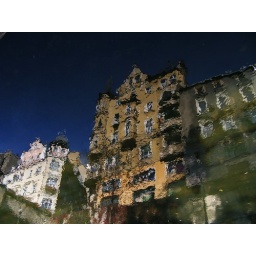
Reflection of houses in water at the Gothic bridge in Klodzko. No PhotoShop.